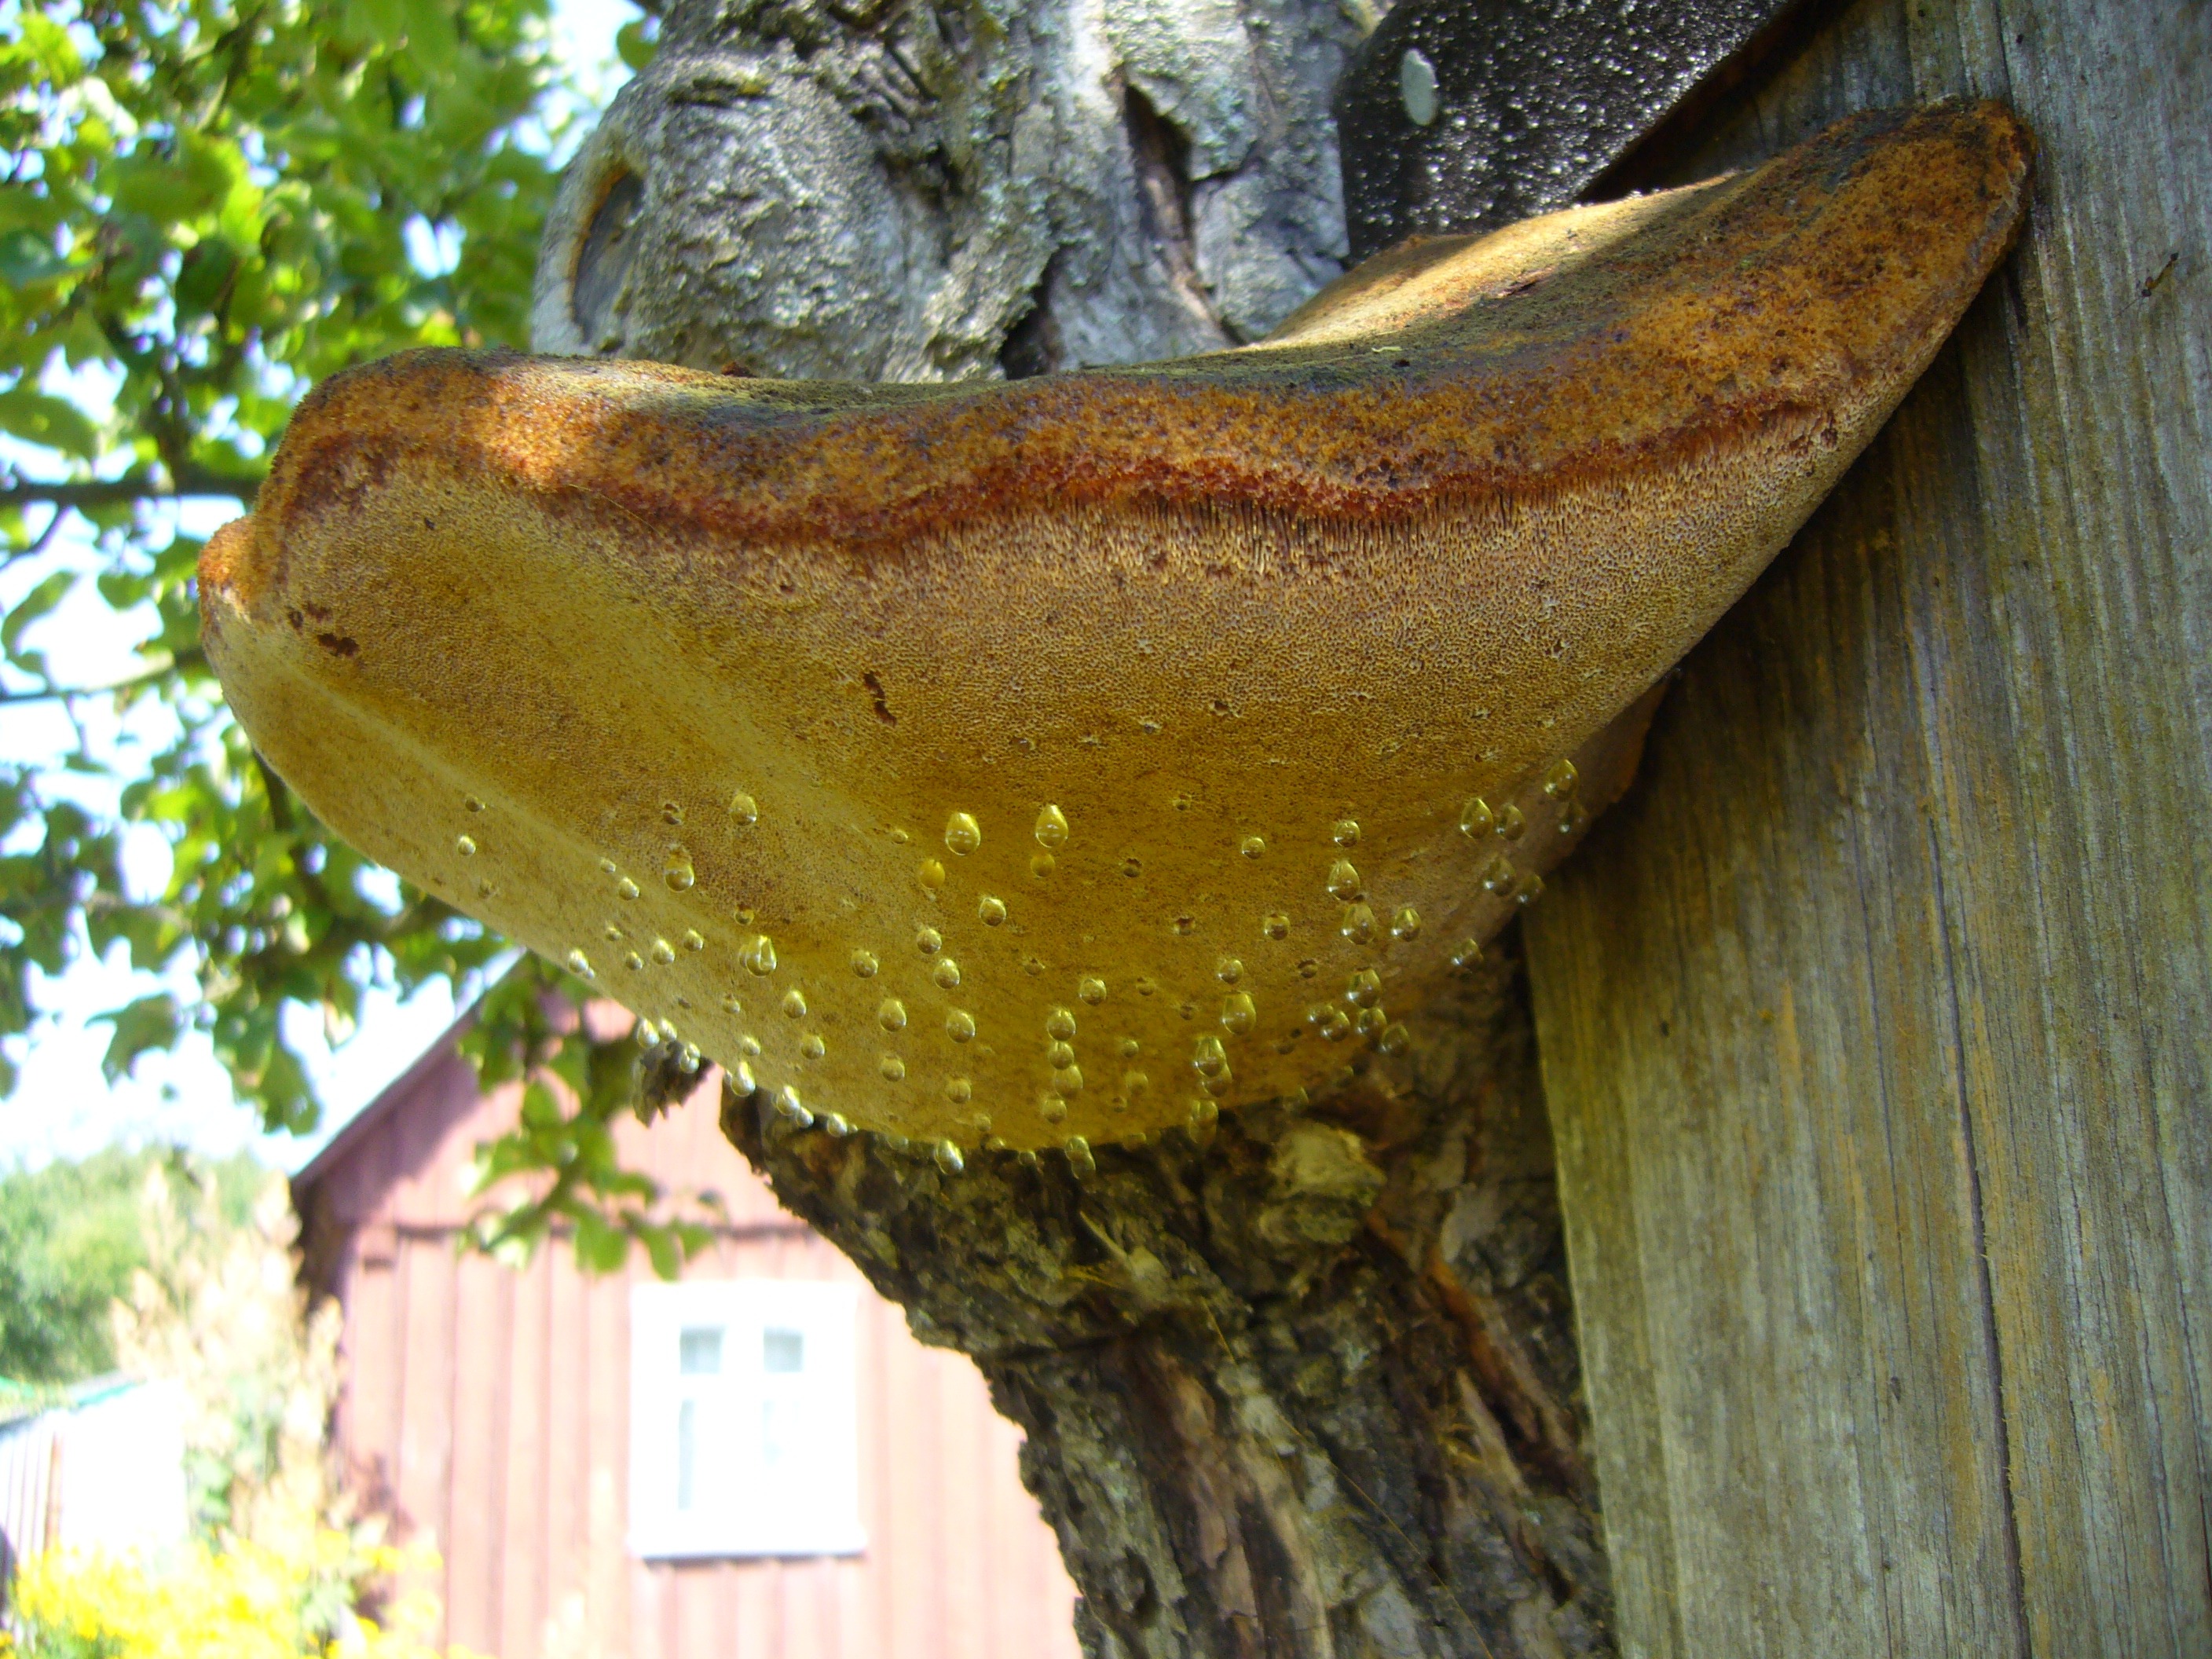
tree, dew, plant, leaf, flower, produce, insect, mushroom, flora, fauna, drip, invertebrate, tree fungus